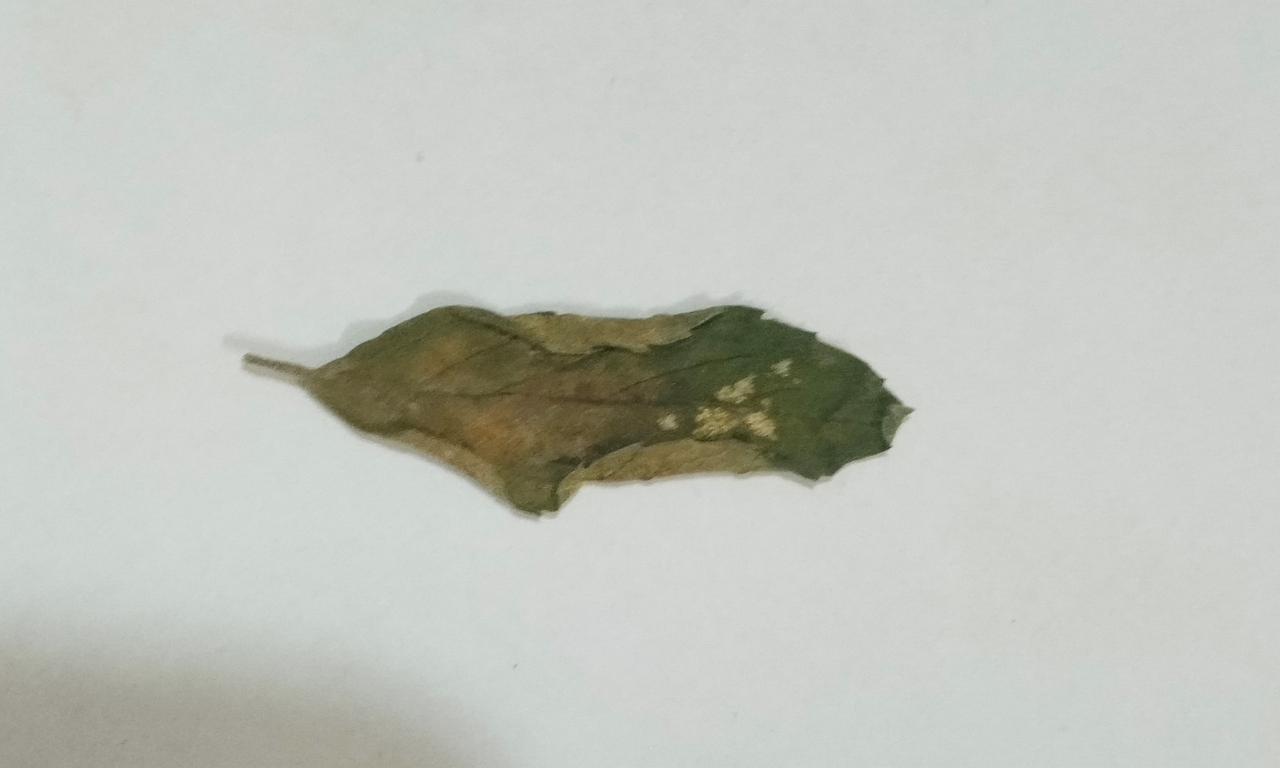
Label: Dried